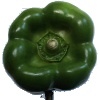
Label: Pepper Green 1